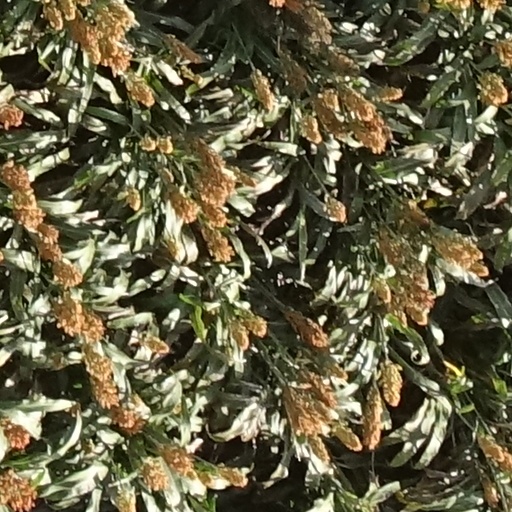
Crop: sorghum